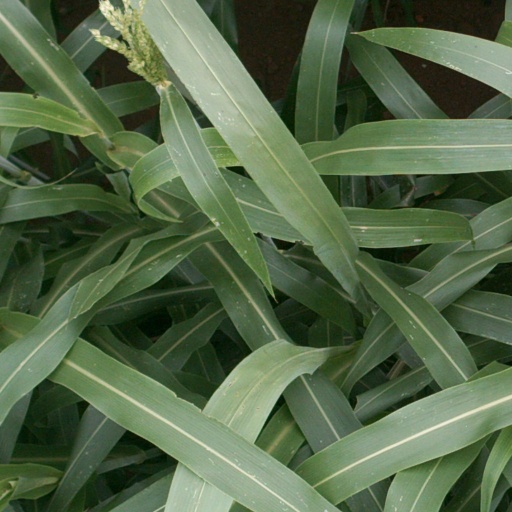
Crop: sorghum